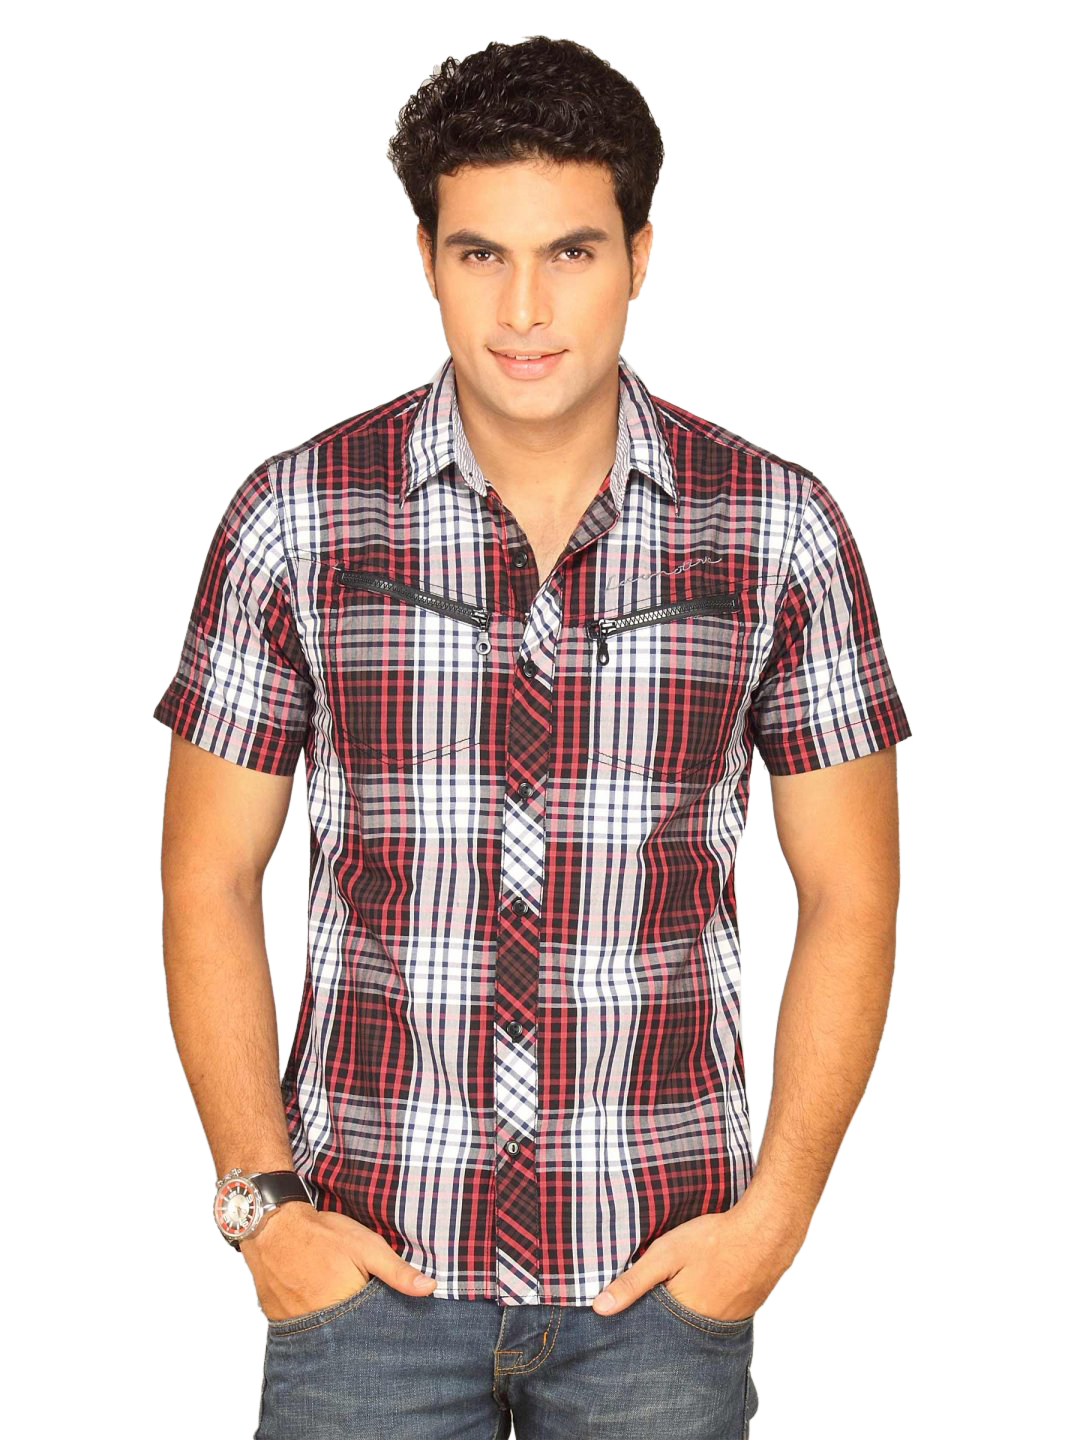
Locomotive Men Red Checked Shirt
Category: Apparel / Topwear / Shirts
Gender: Men
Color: Red
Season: Summer 2011
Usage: Casual